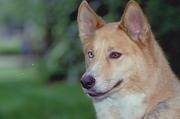
Eskimo_dog